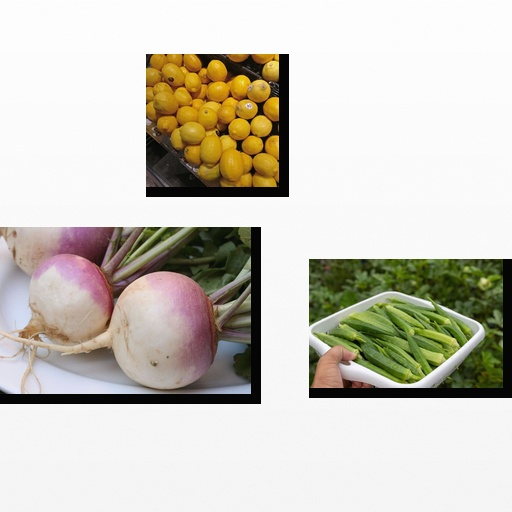
Food items: okra, turnip, lemon